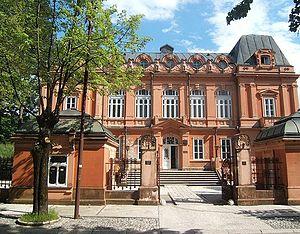
Cetinje est une ville et une municipalité du sud-ouest du Monténégro. En 2003, la ville comptait 15 137 habitants et la municipalité 18 482.